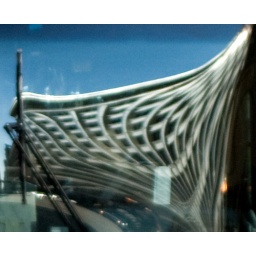
I spotted this reflection in a bus windshield. I thought it intresting.